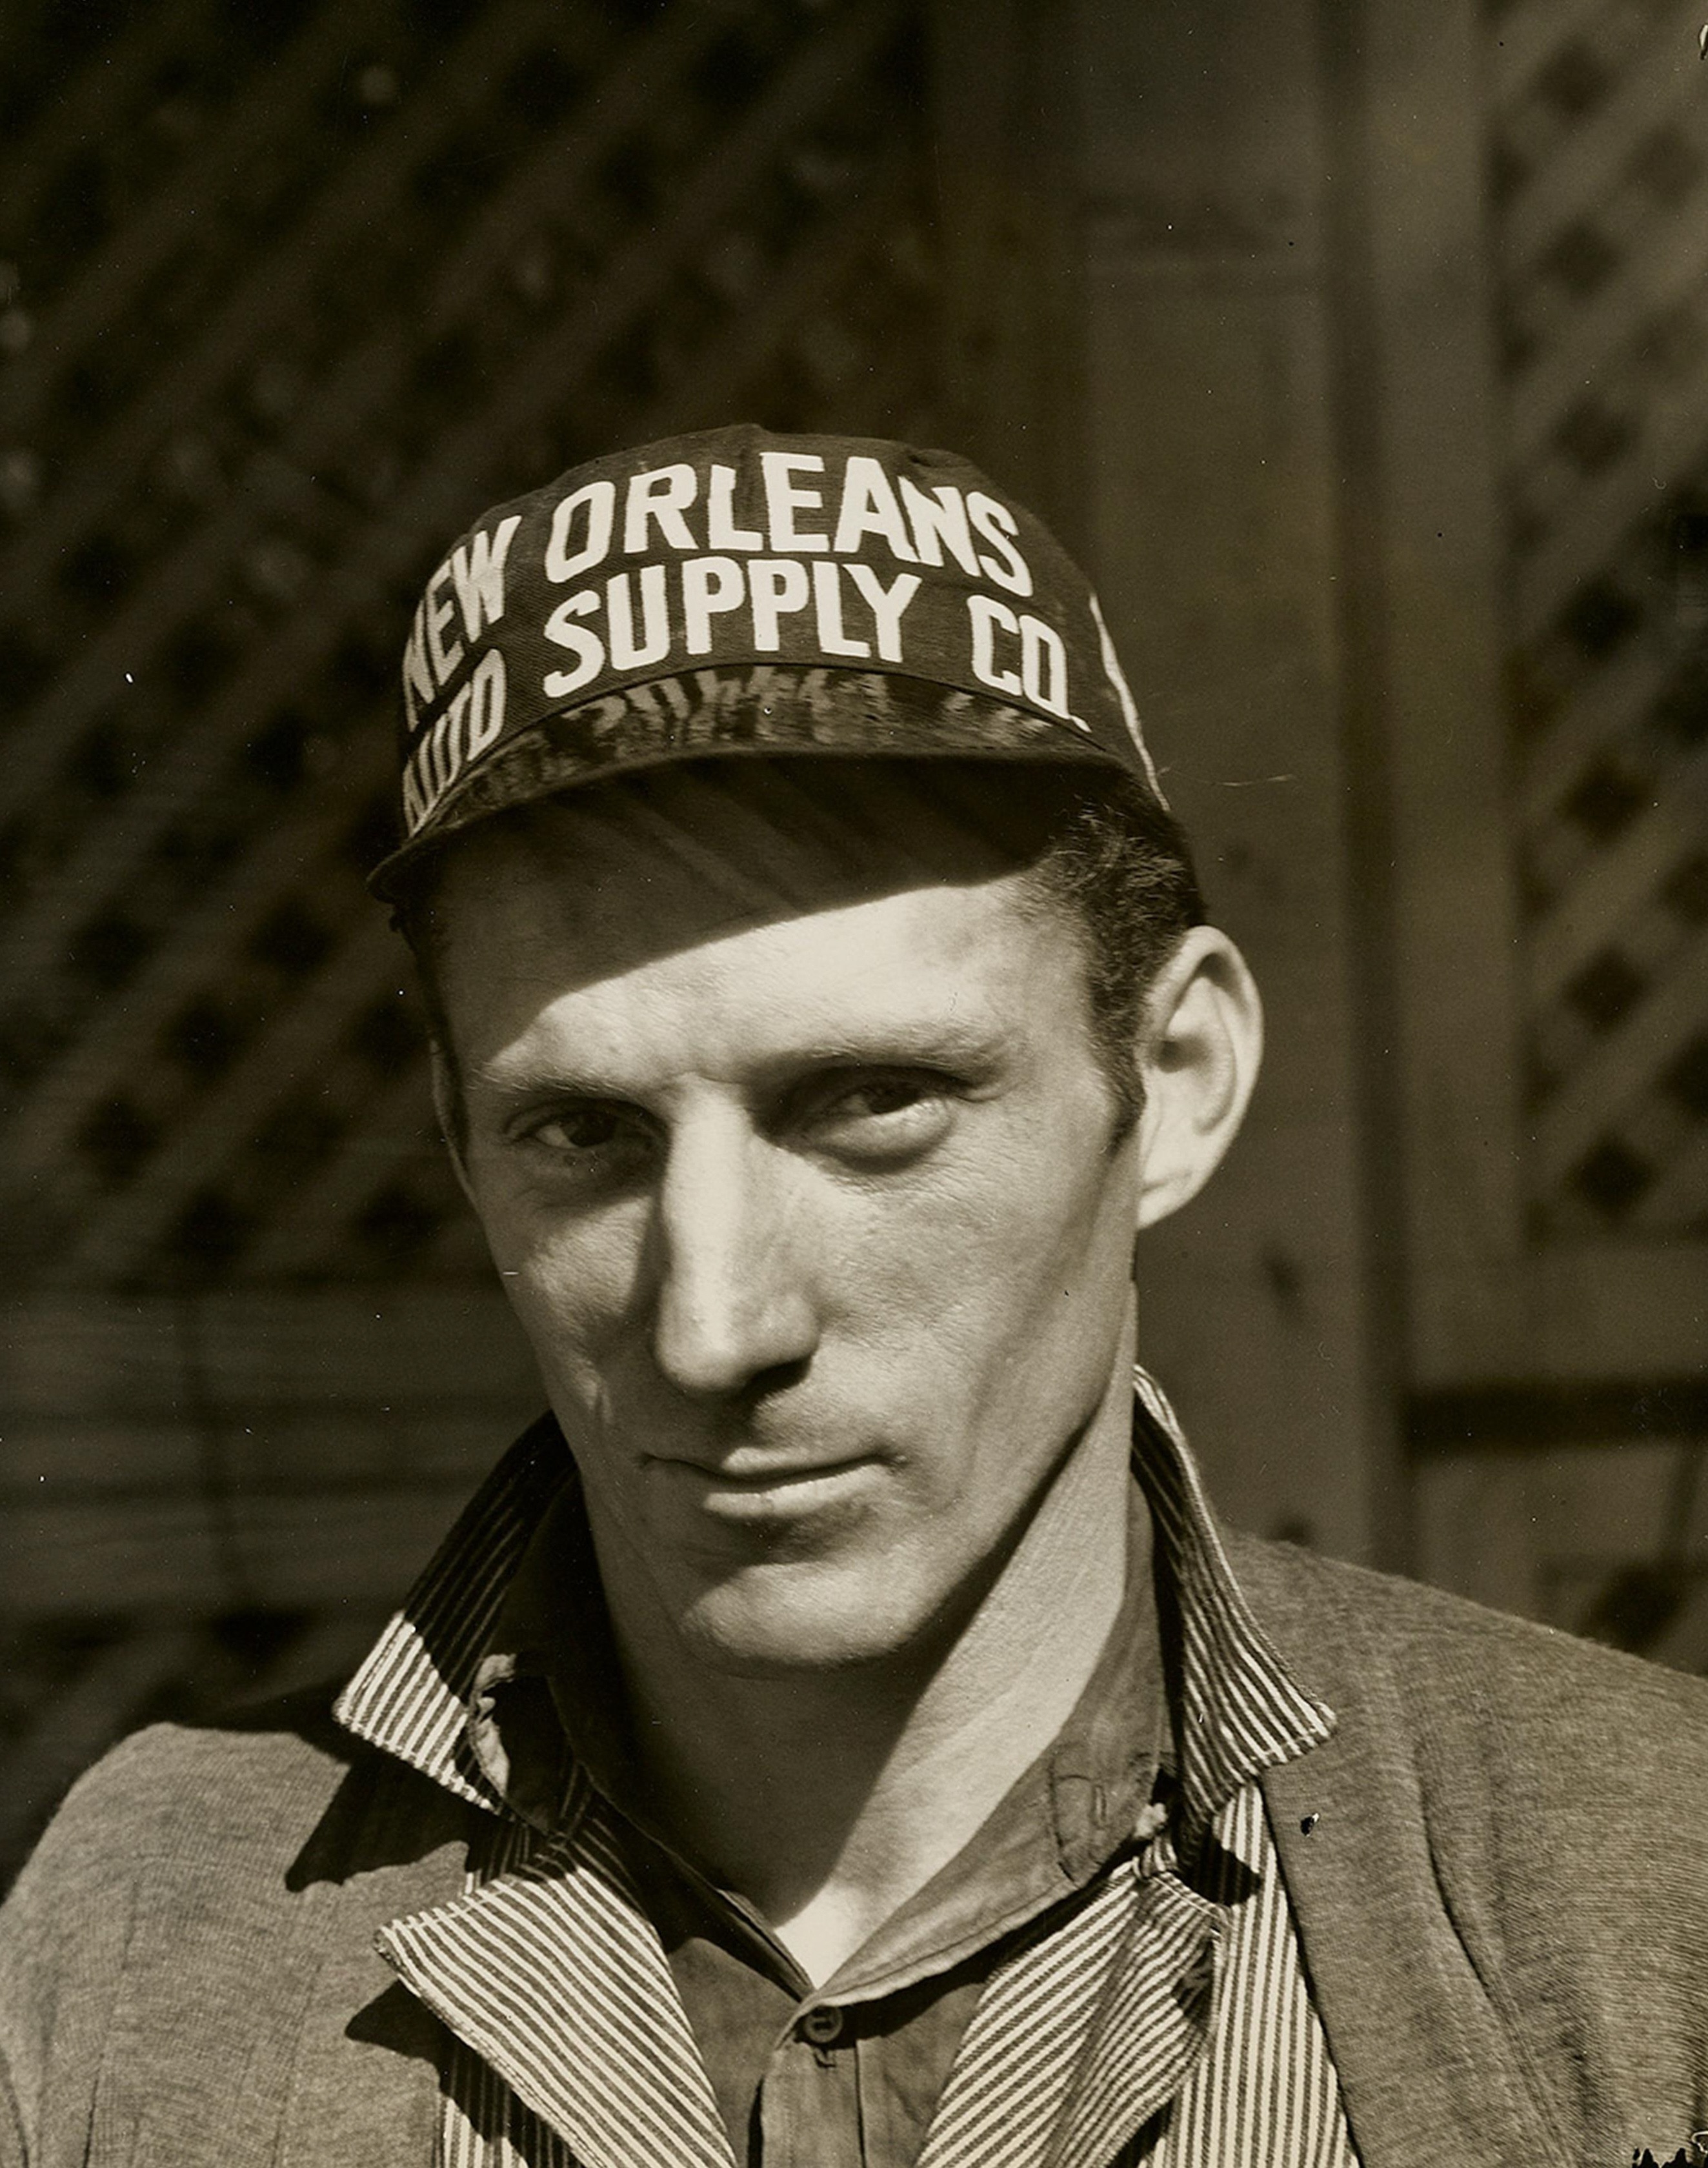
man, person, street, photography, vintage, retro, photo, male, portrait, hat, clothing, black, lifestyle, sepia, glasses, cap, pose, stare, mechanic, old fashioned, repairman, 1930 s, old times